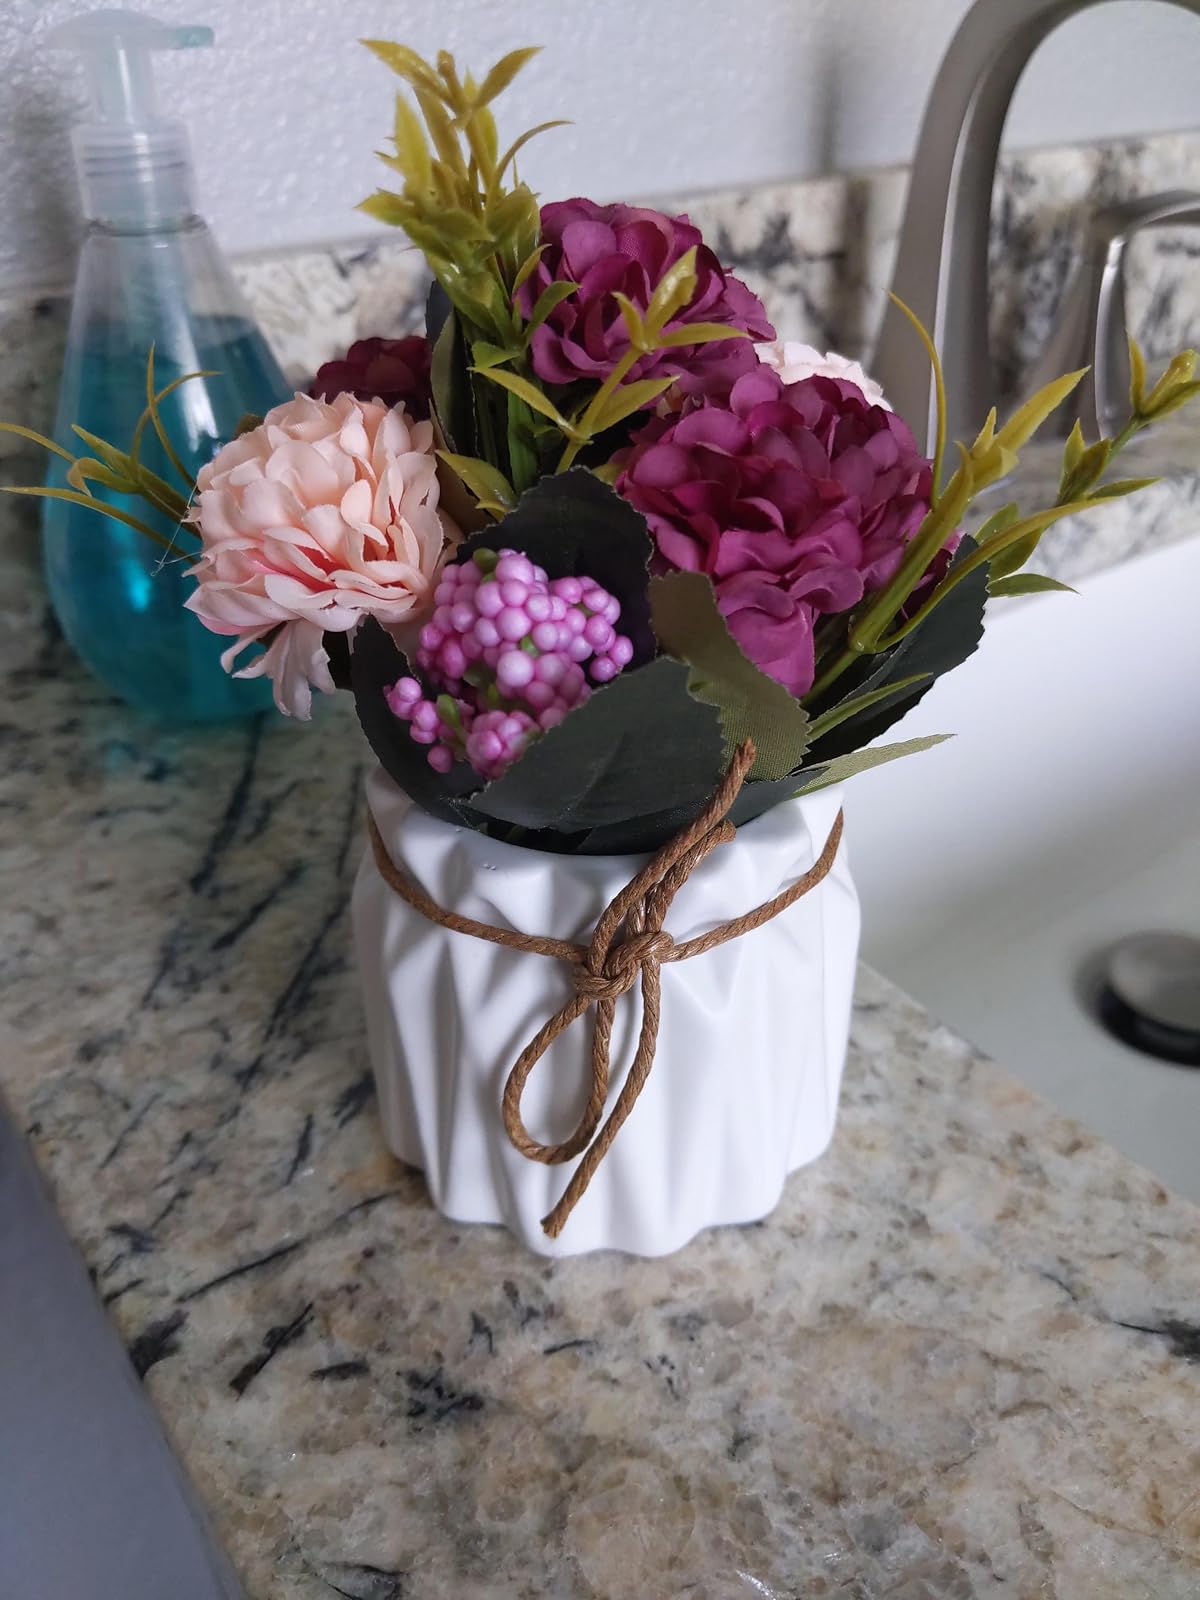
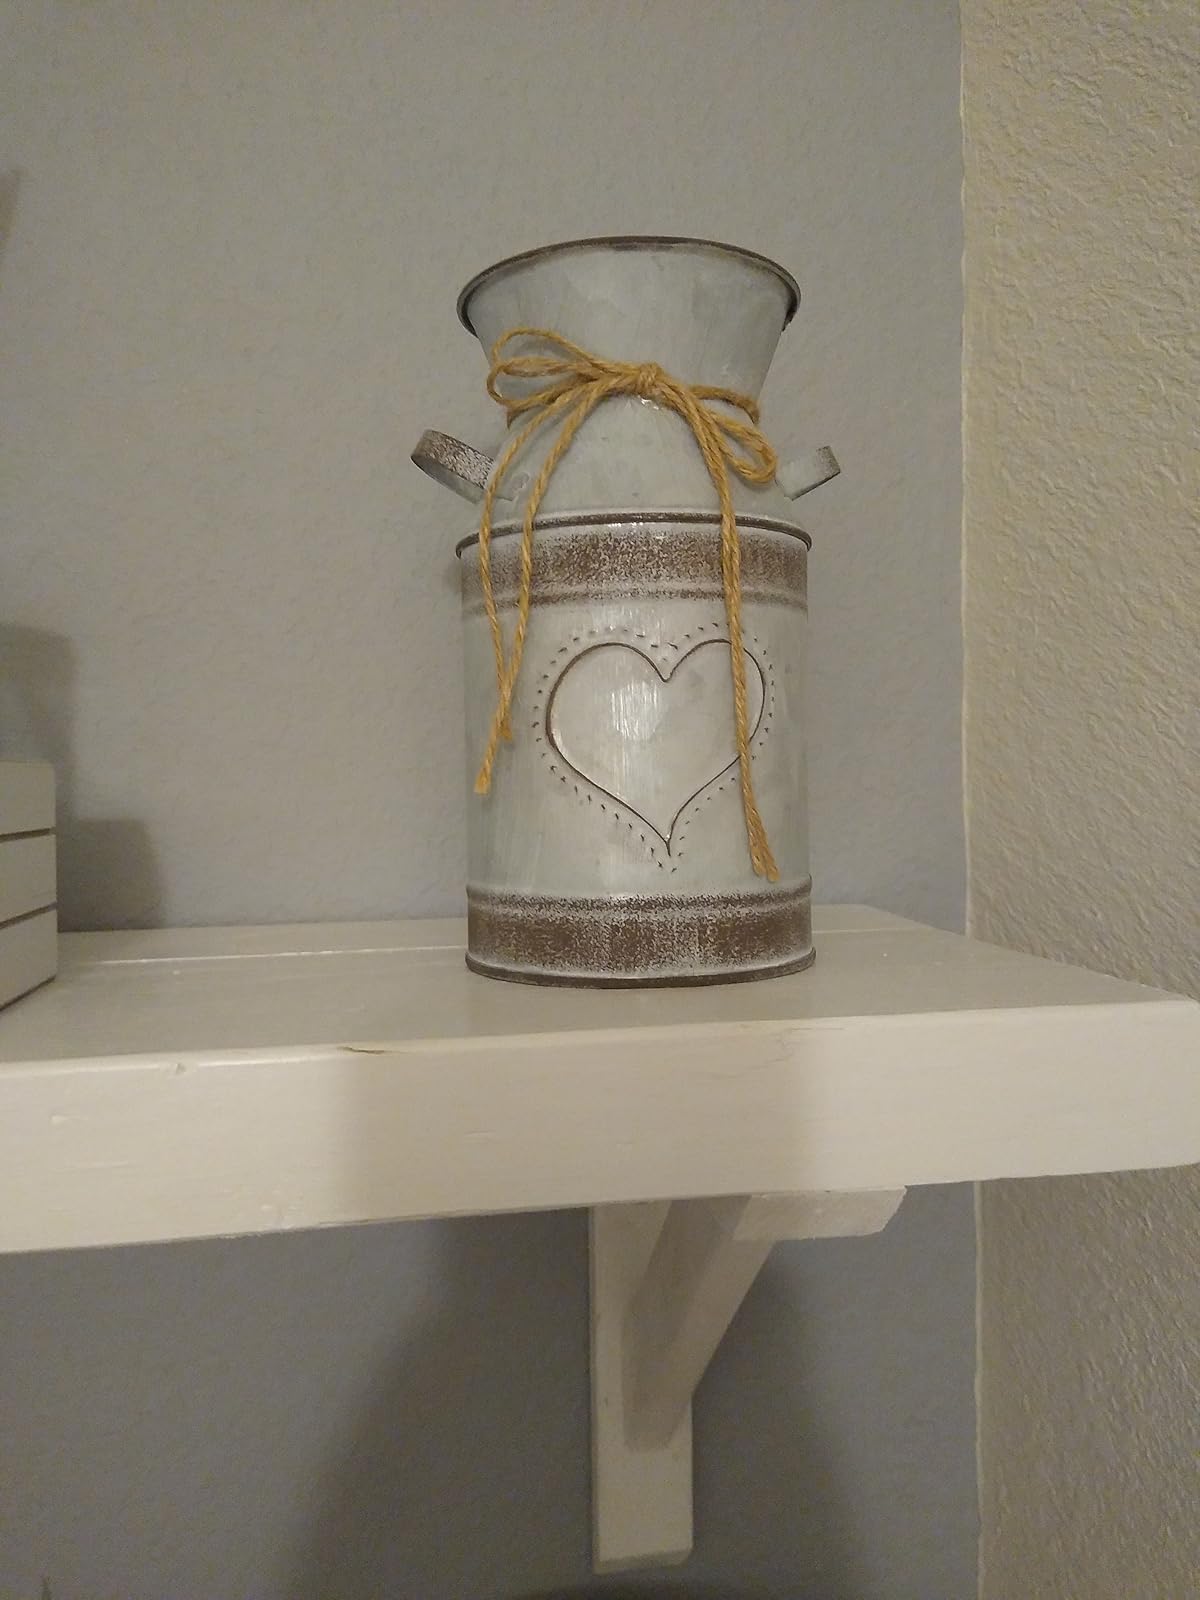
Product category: vase
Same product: no